Redowa

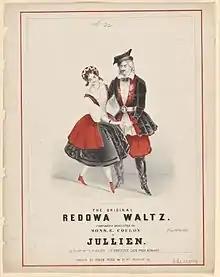

A redowa is a dance of Czech origin with turning, leaping waltz steps that was popular in European ballrooms.